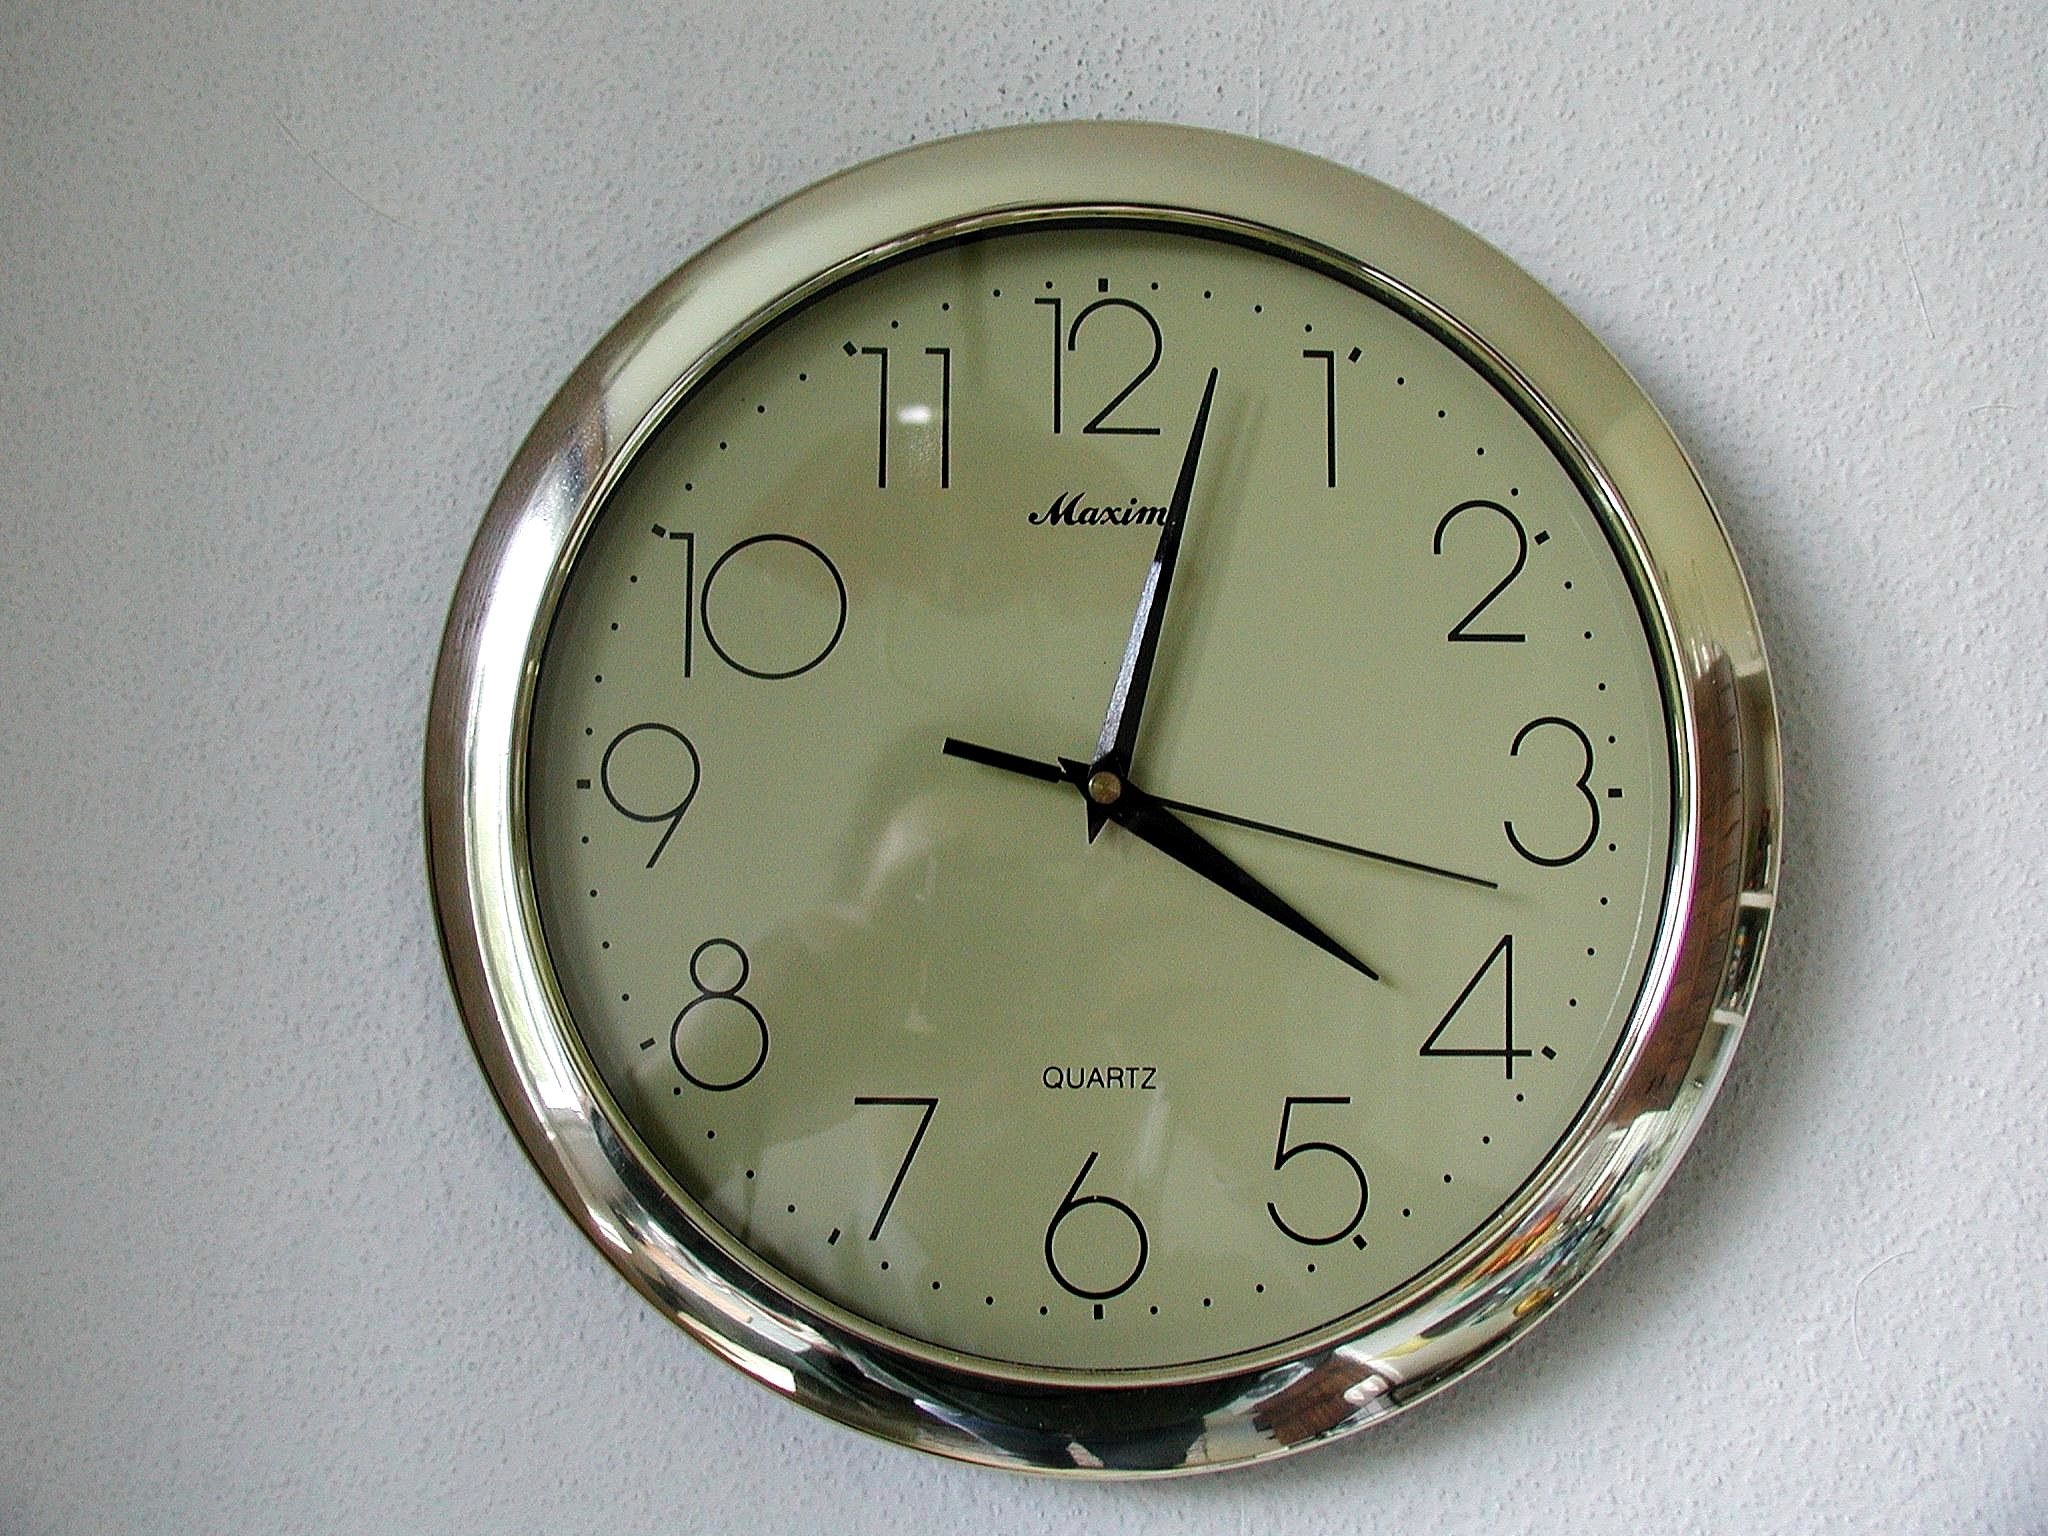
watch, hand, clock, decor, chrome, clocks, home accessories